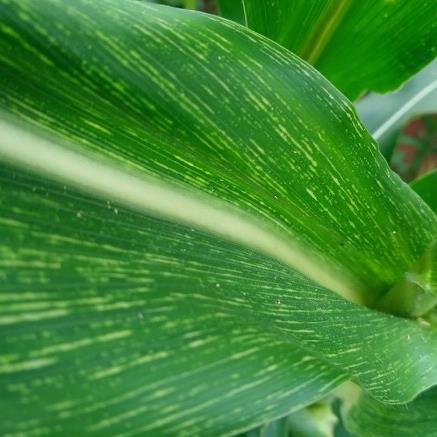
Crop: Maize
Condition: stripe-d